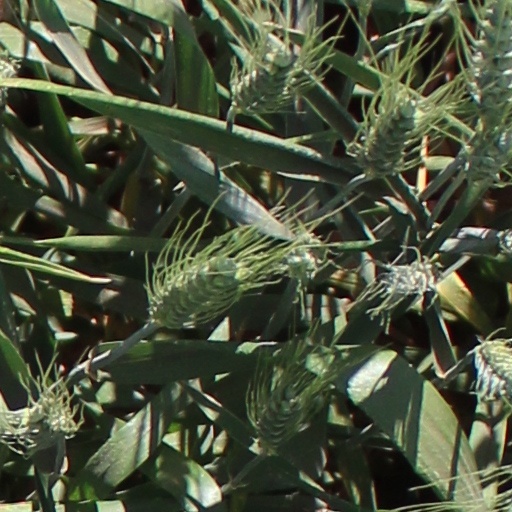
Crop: wheat